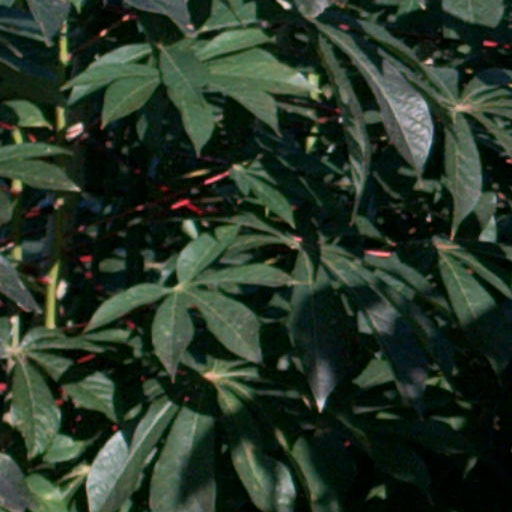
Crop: cassava